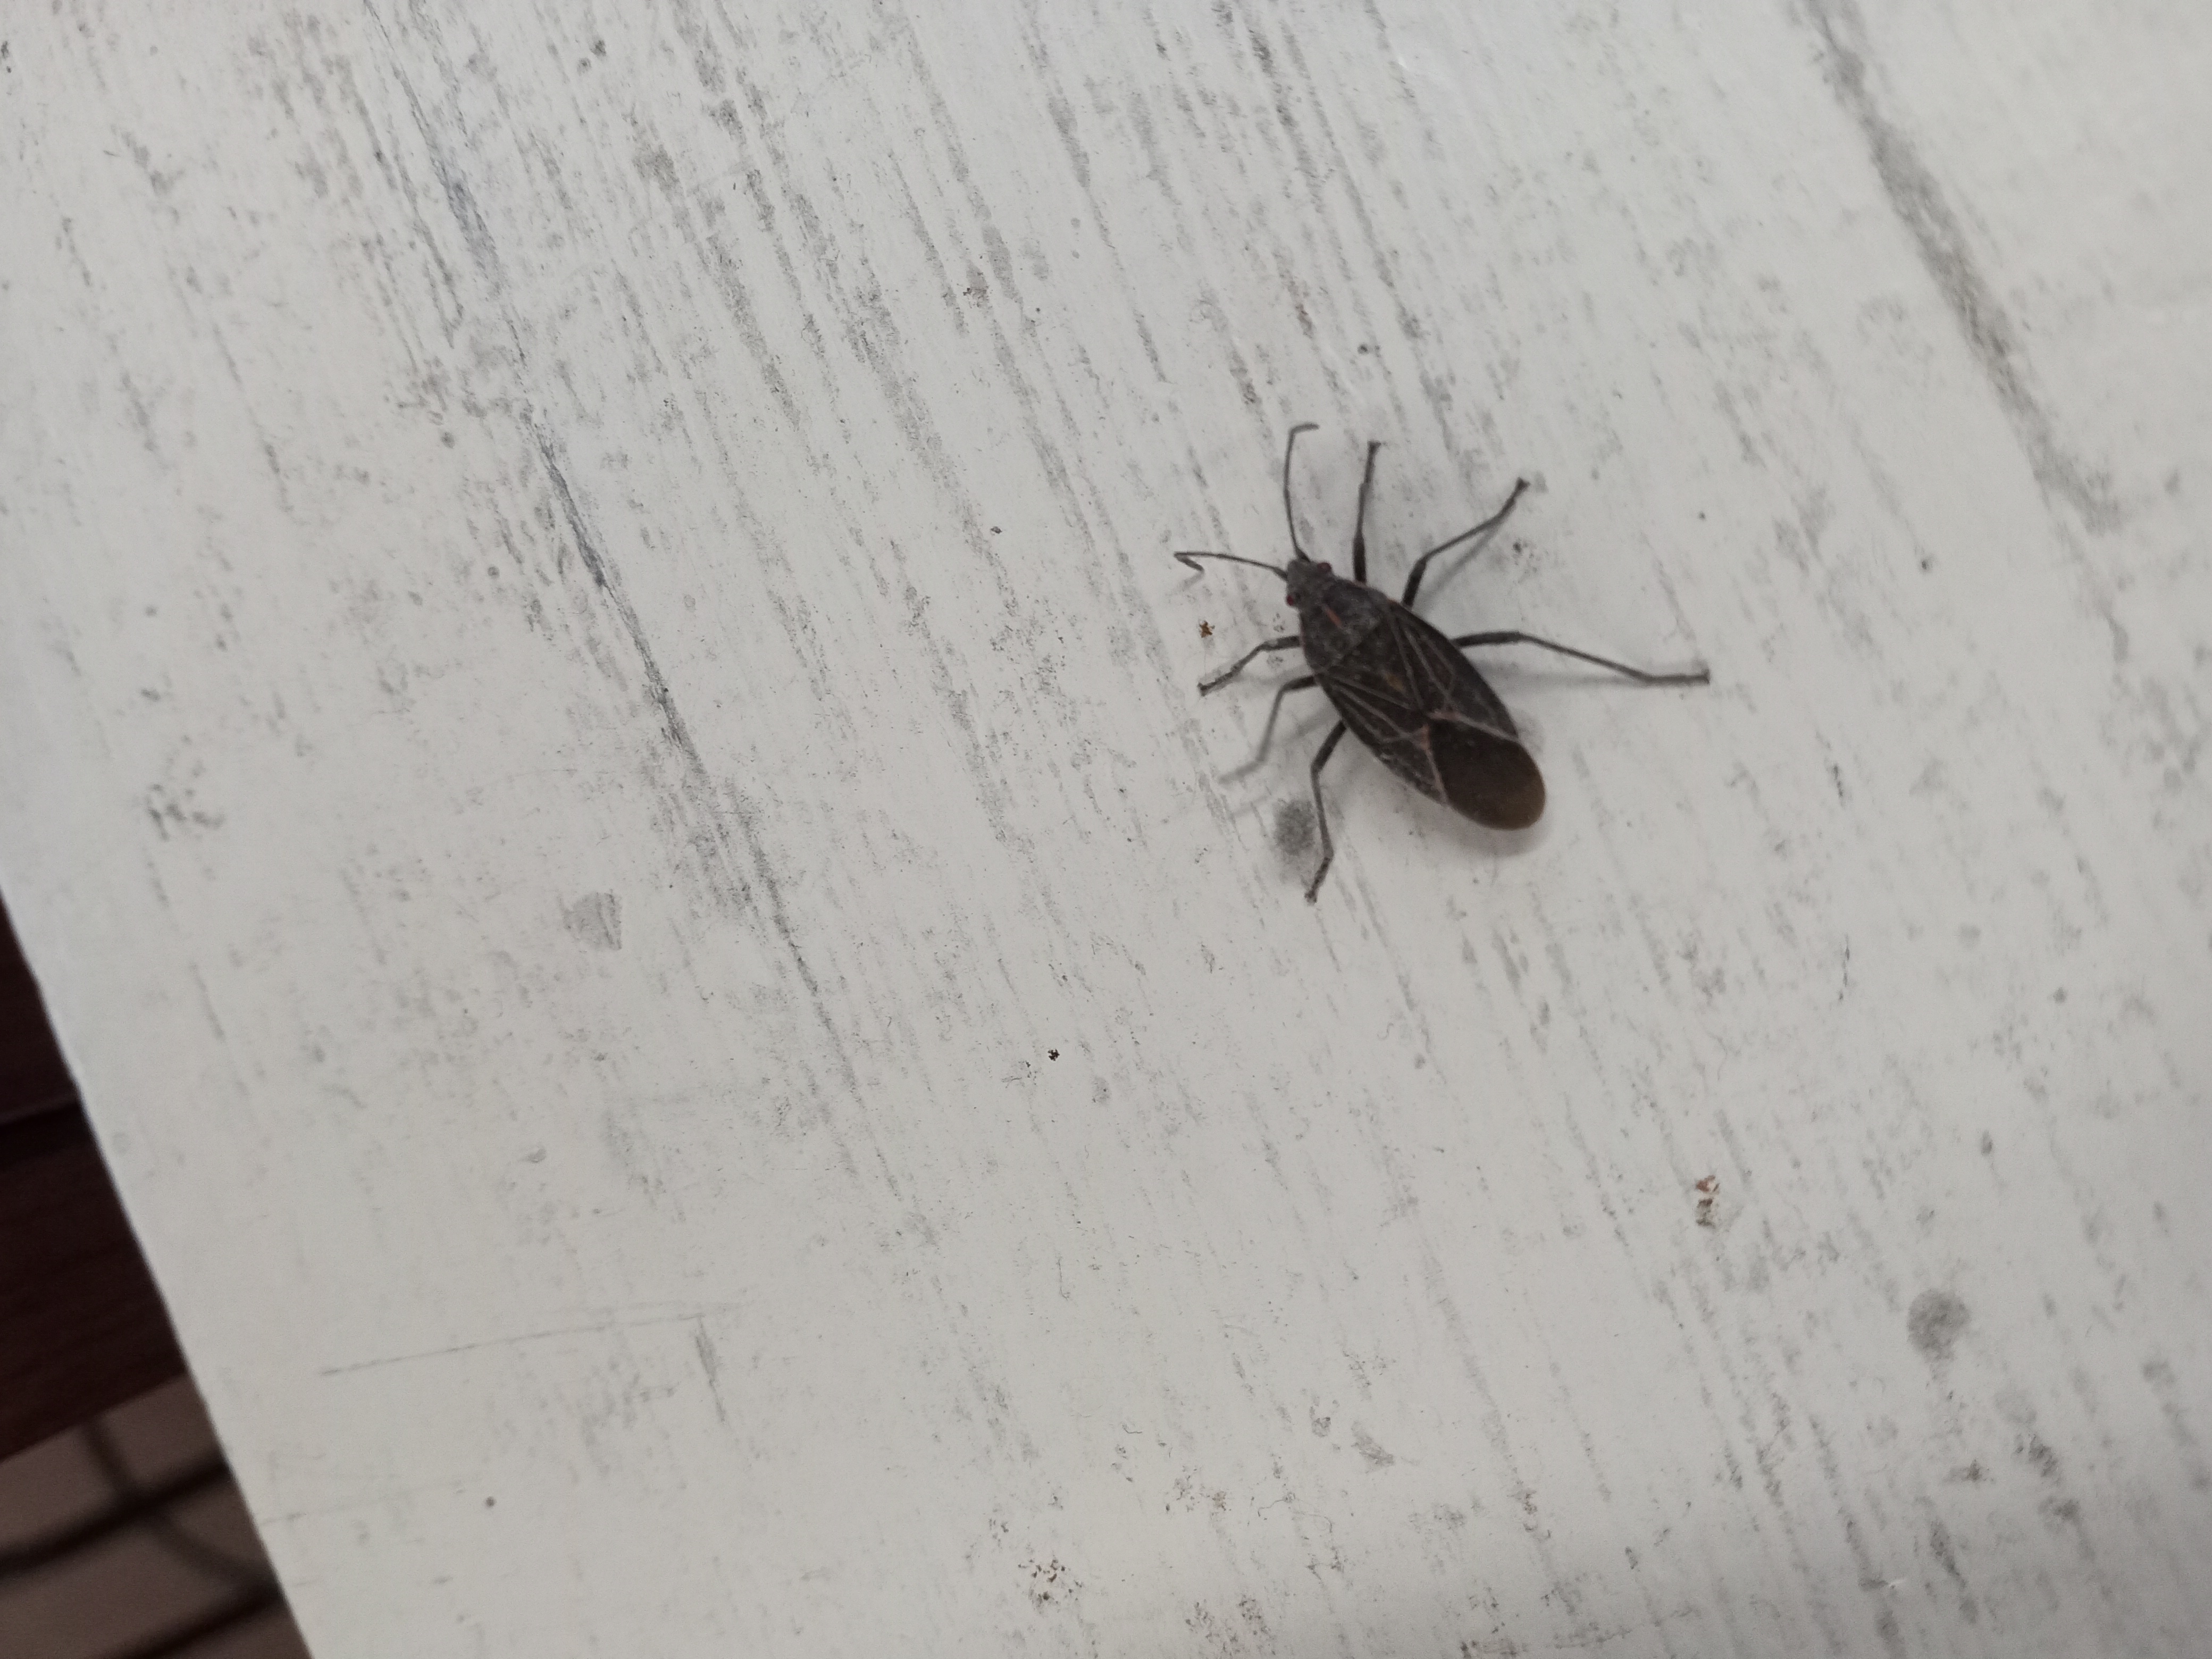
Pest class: occasional_pest